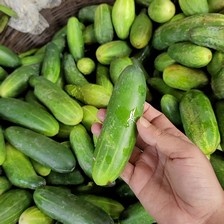
Label: cucumber